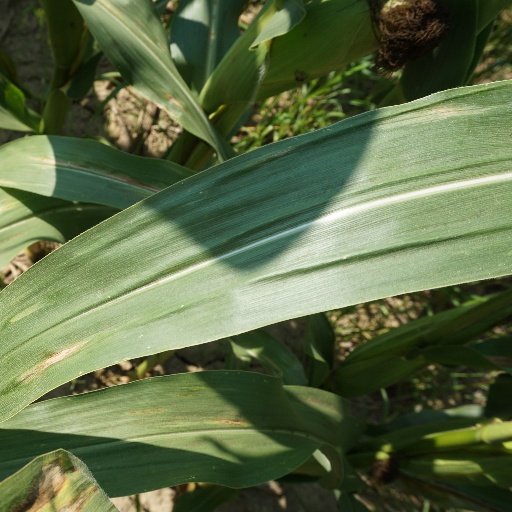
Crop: maize; corn